A Man Betrayed (1941 film)

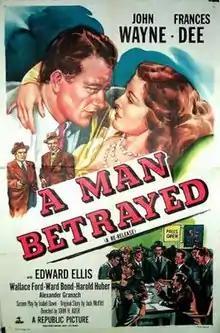
Theatrical Poster

A Man Betrayed is a 1941 American dramatic comedy film directed by John H. Auer and starring John Wayne, Frances Dee and Edward Ellis. It was produced and distributed by Republic Pictures. In the United Kingdom, the film was released as Citadel of Crime.